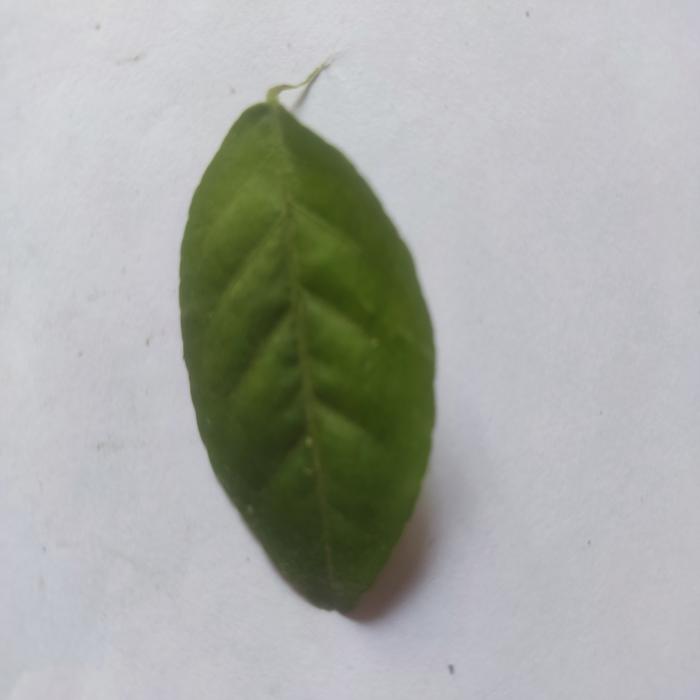
Crop: Aegle Marmelos
Leaf condition: Healthy_Leaf